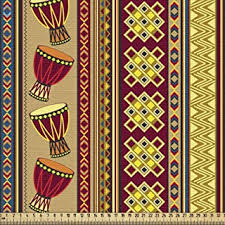
Waaw Lii ab nataal la, ab nataal la. Nataal bi nag bari na ay màndarga : am na màndarga bu mel ni ñeenti tama, am na màndarga yu xonq, ak yu xonq ak yu bula..